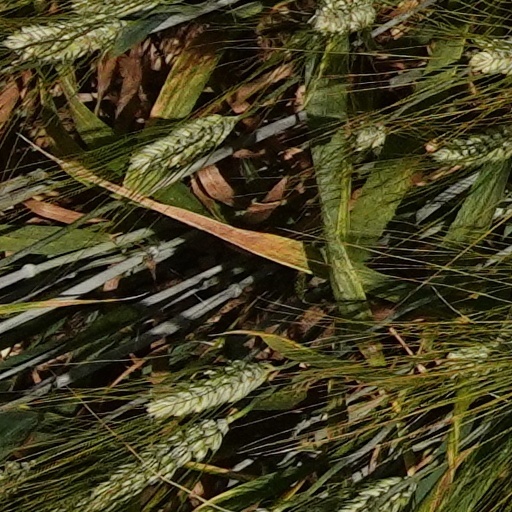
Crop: wheat